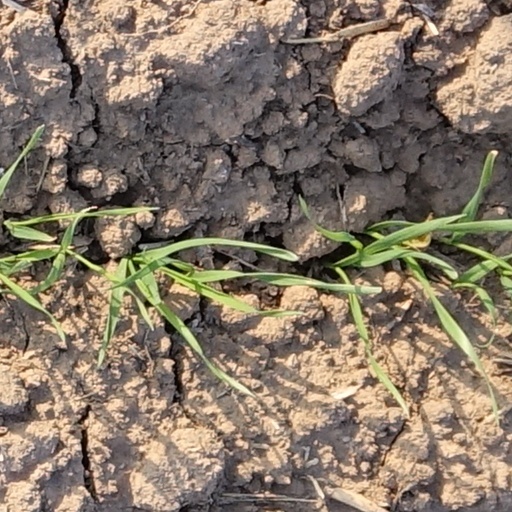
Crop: wheat